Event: Nepal Earthquake
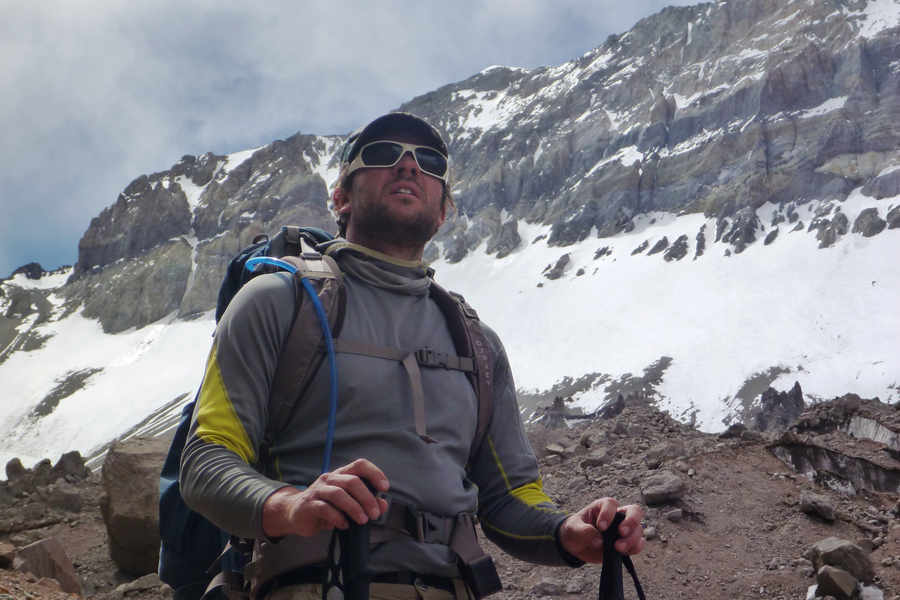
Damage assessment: no_damage